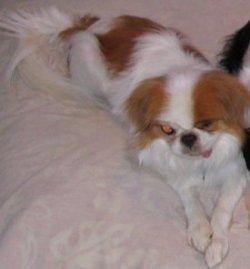
Japanese_spaniel